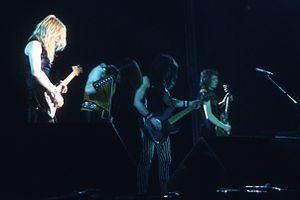
The Beast on the Road Tour est le nom de la tournée qu’effectue Iron Maiden en 1982 pour promouvoir son album The Number of the Beast.